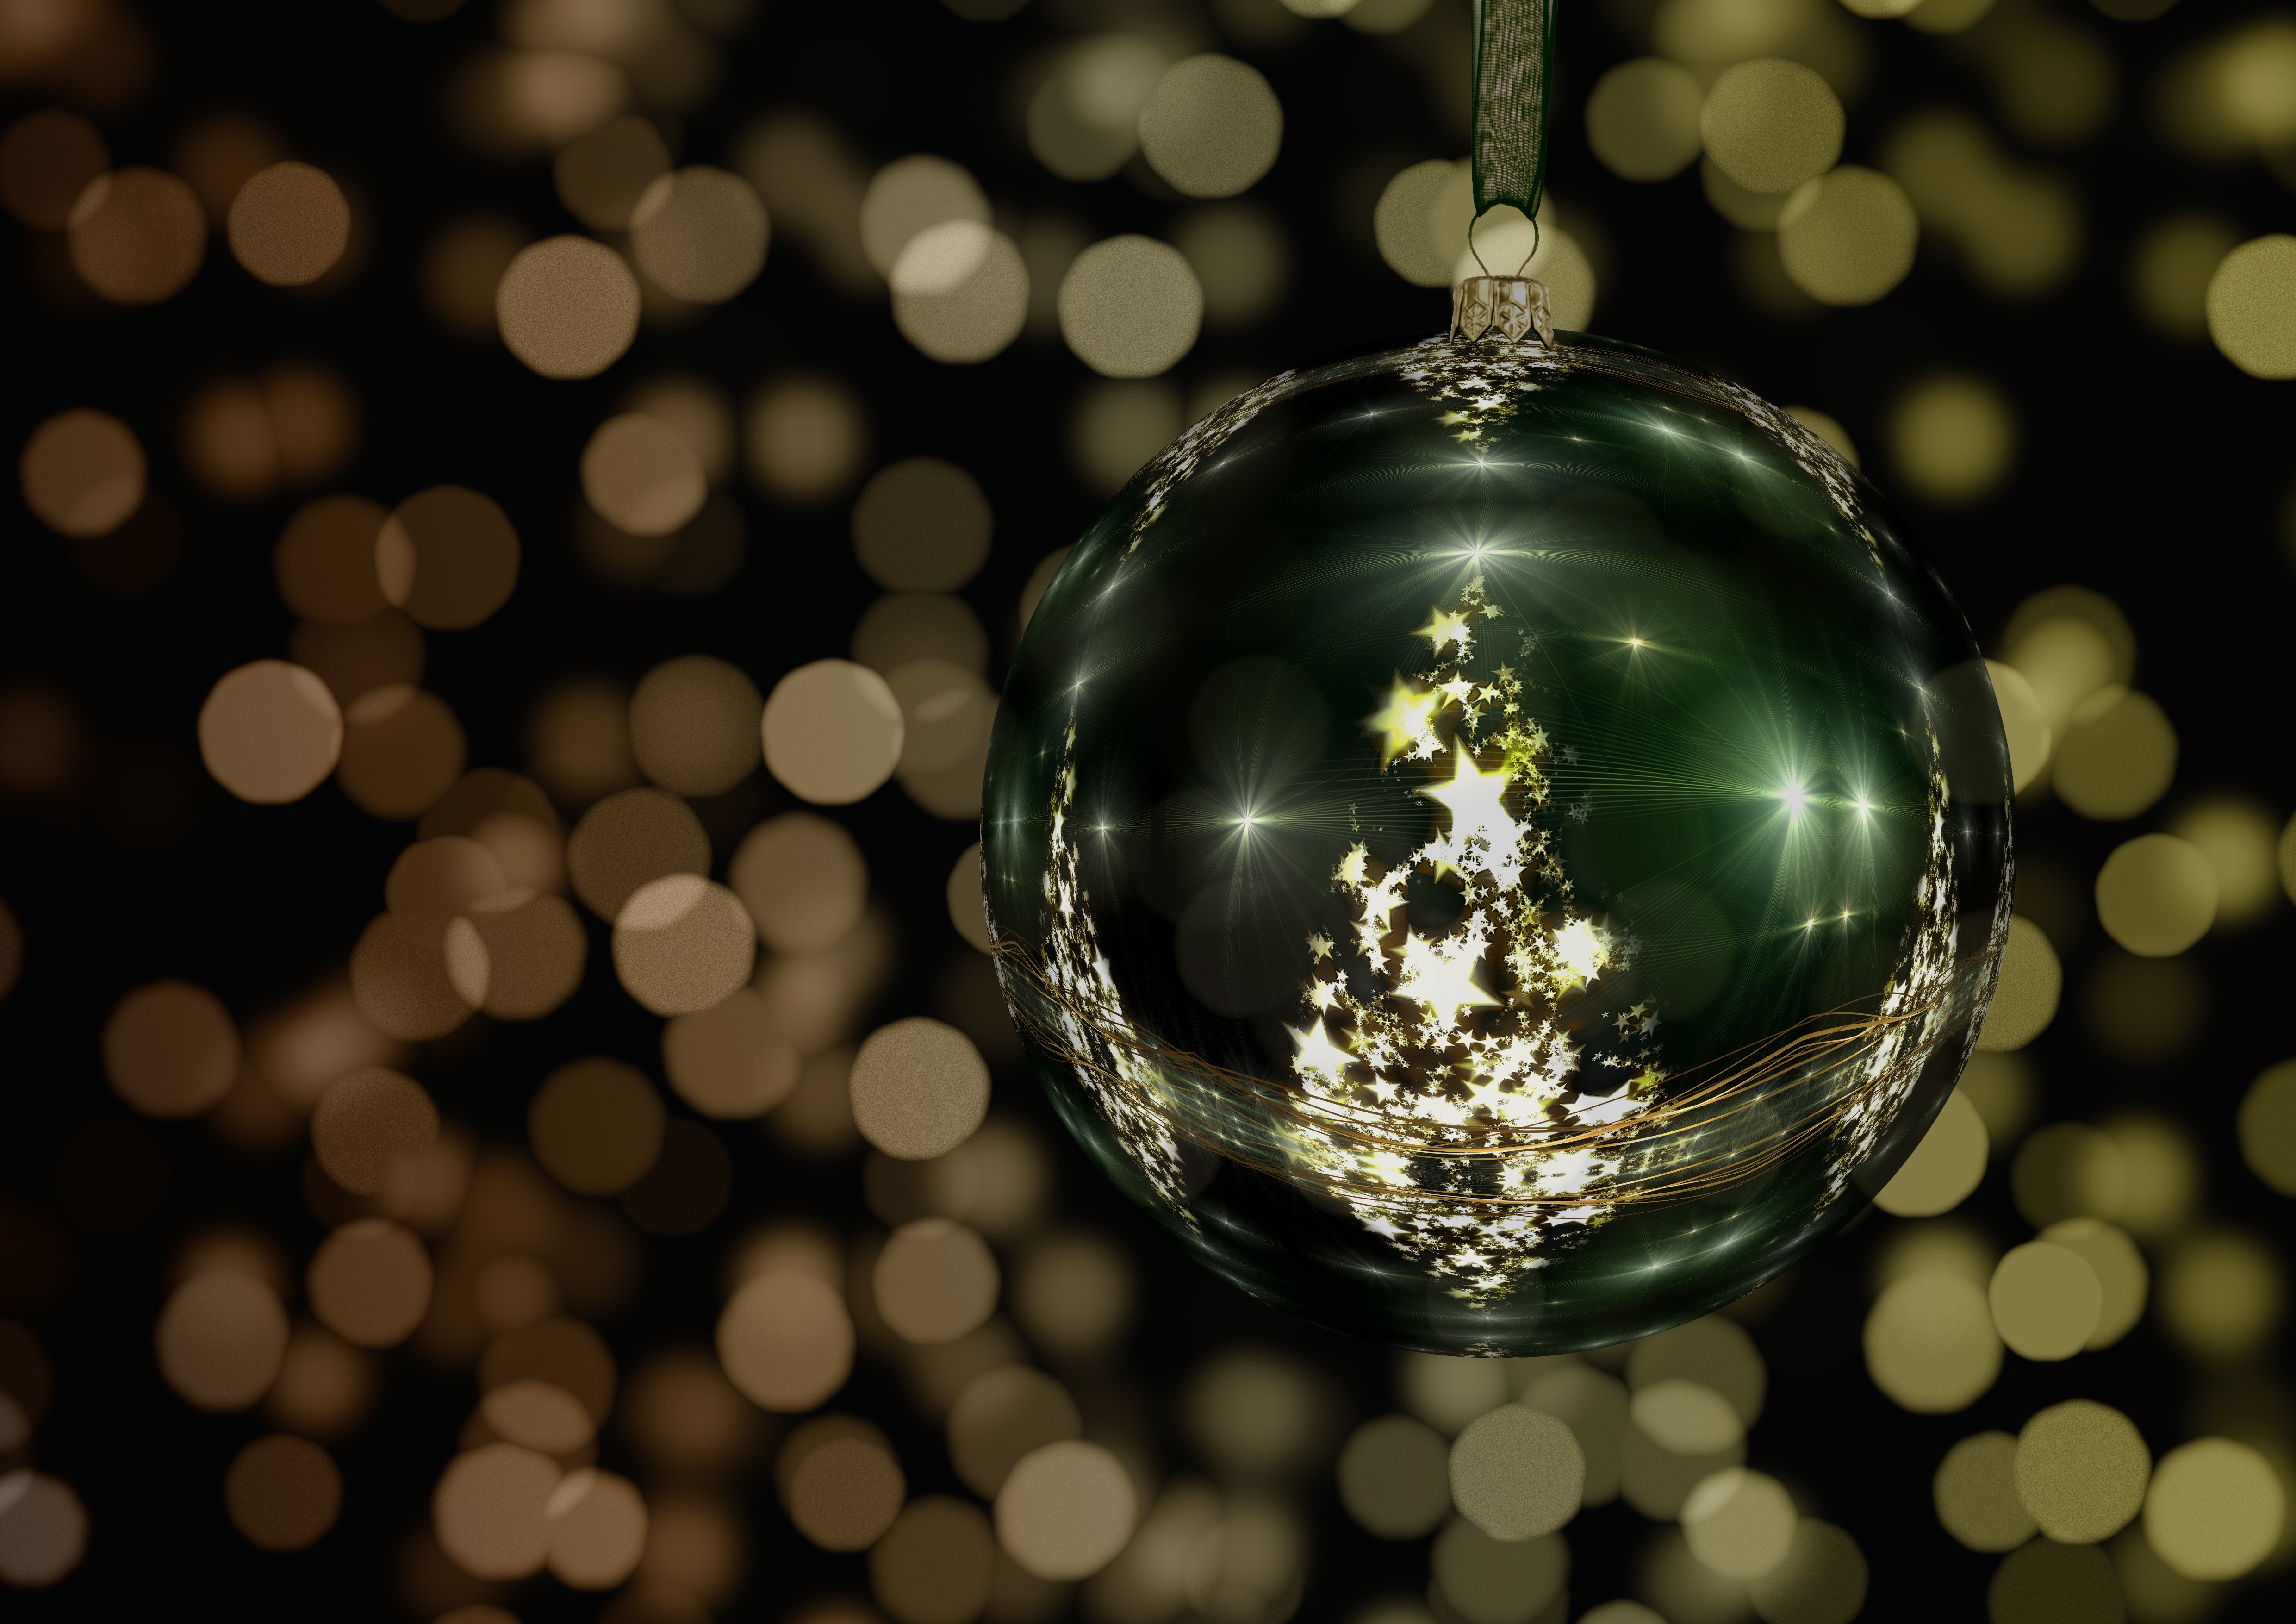
cold, winter, light, star, atmosphere, celebration, gift, decoration, peace, christmas, lighting, decor, christmas tree, circle, advent, christmas decoration, christ, art, festival, fireworks, happy, holidays, jesus, joy, rays, december, wishes, birthday, dreams, santa claus, greetings, give away, embassy, christmas card, tree decorations, christmas shopping, wish list